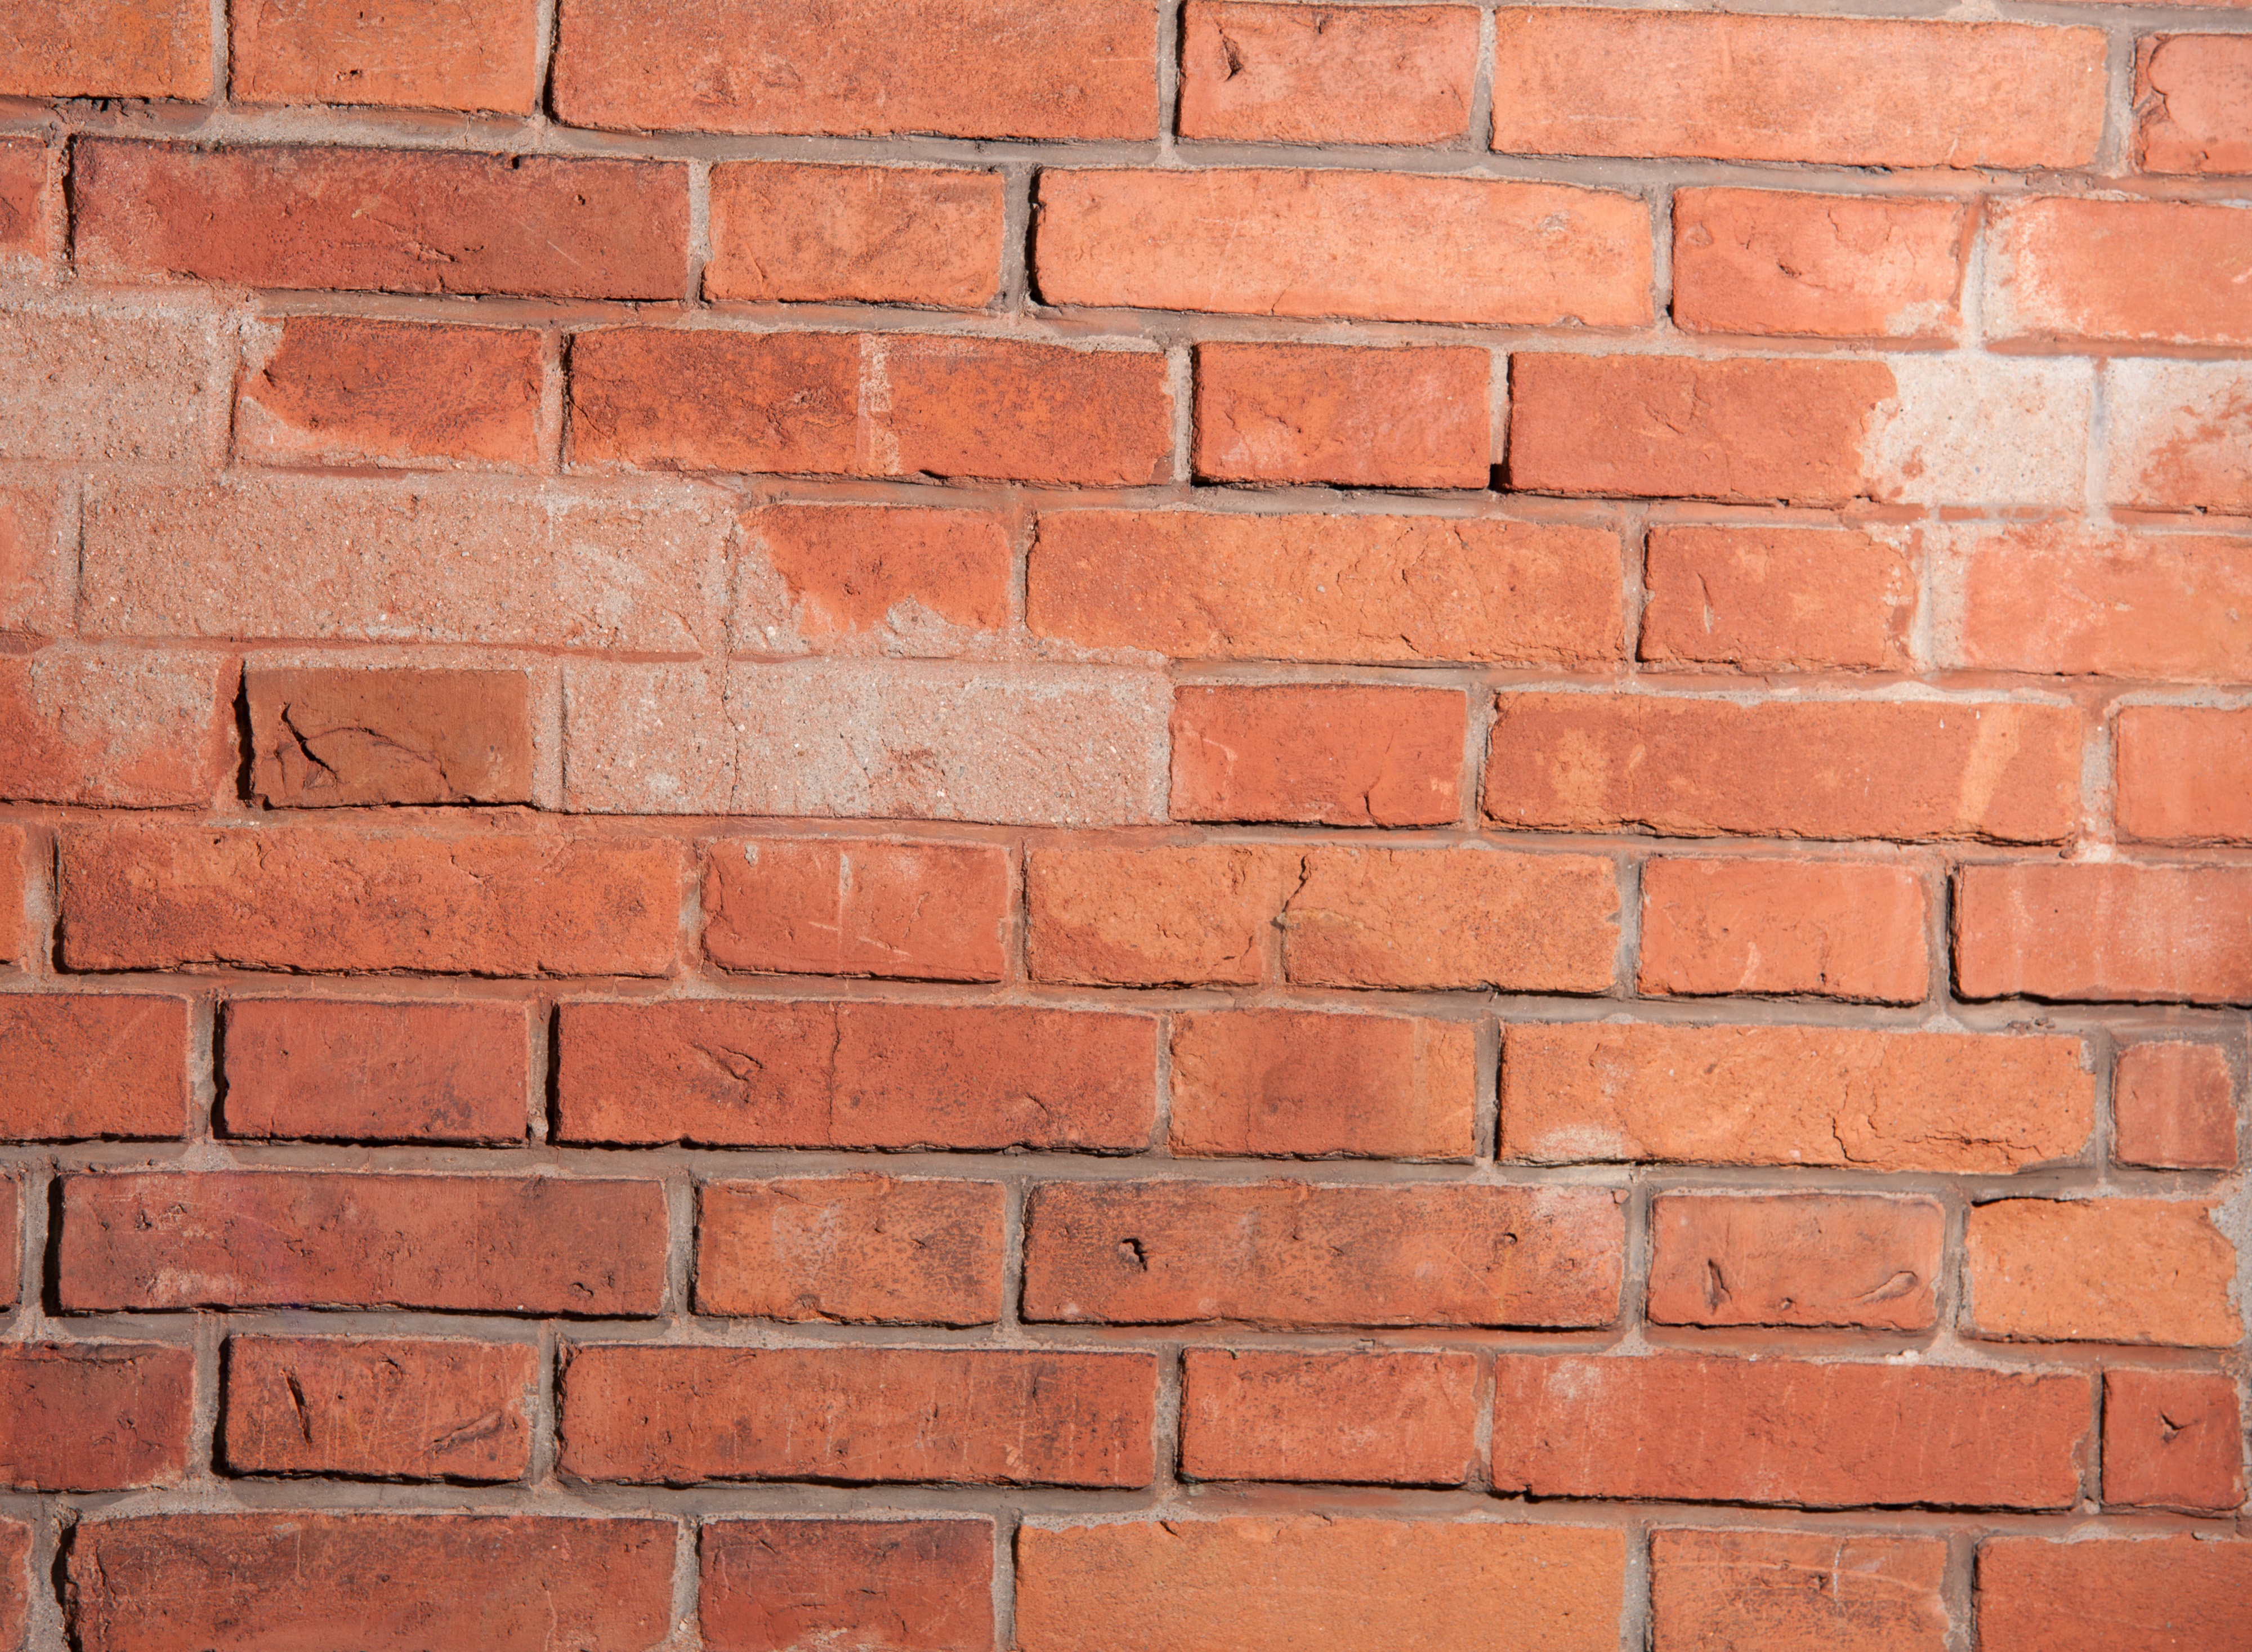
sand, abstract, architecture, structure, texture, floor, old, wall, pattern, red, brick, material, brick wall, block, stable, background image, lines, festival, background, rows, wallpaper, series, wallpapers, brickwork, masonry, backgrounds, built, strokes, outer, solid, lapsed, clinker, wall stone, feldbranntstein